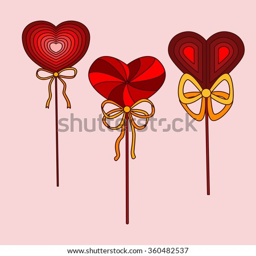
food the shape of a heart